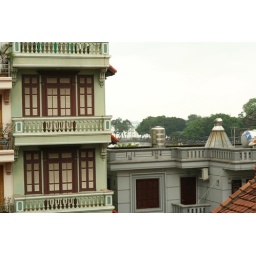
View of lake and buildings from my brother's balcony in Hanoi Vietnam.